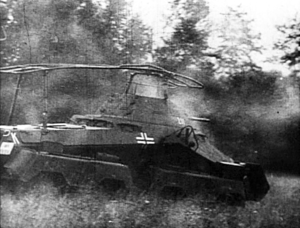
"Le terme de Schwerer Panzerspähwagen désigne l’ensemble des véhicules blindés à six ou huit roues utilisés par la Wehrmacht au cours de la Seconde Guerre mondiale. Les véhicules blindés à quatre roues étaient désignés ""Leichter Panzerspähwagen"".
L'implication du Grand-Duché de Luxembourg dans la Seconde Guerre mondiale a commencé avec son invasion par les forces allemandes le 10 mai 1940 et a duré au-delà de sa libération par les forces alliées à la fin de 1944 et au début de 1945.